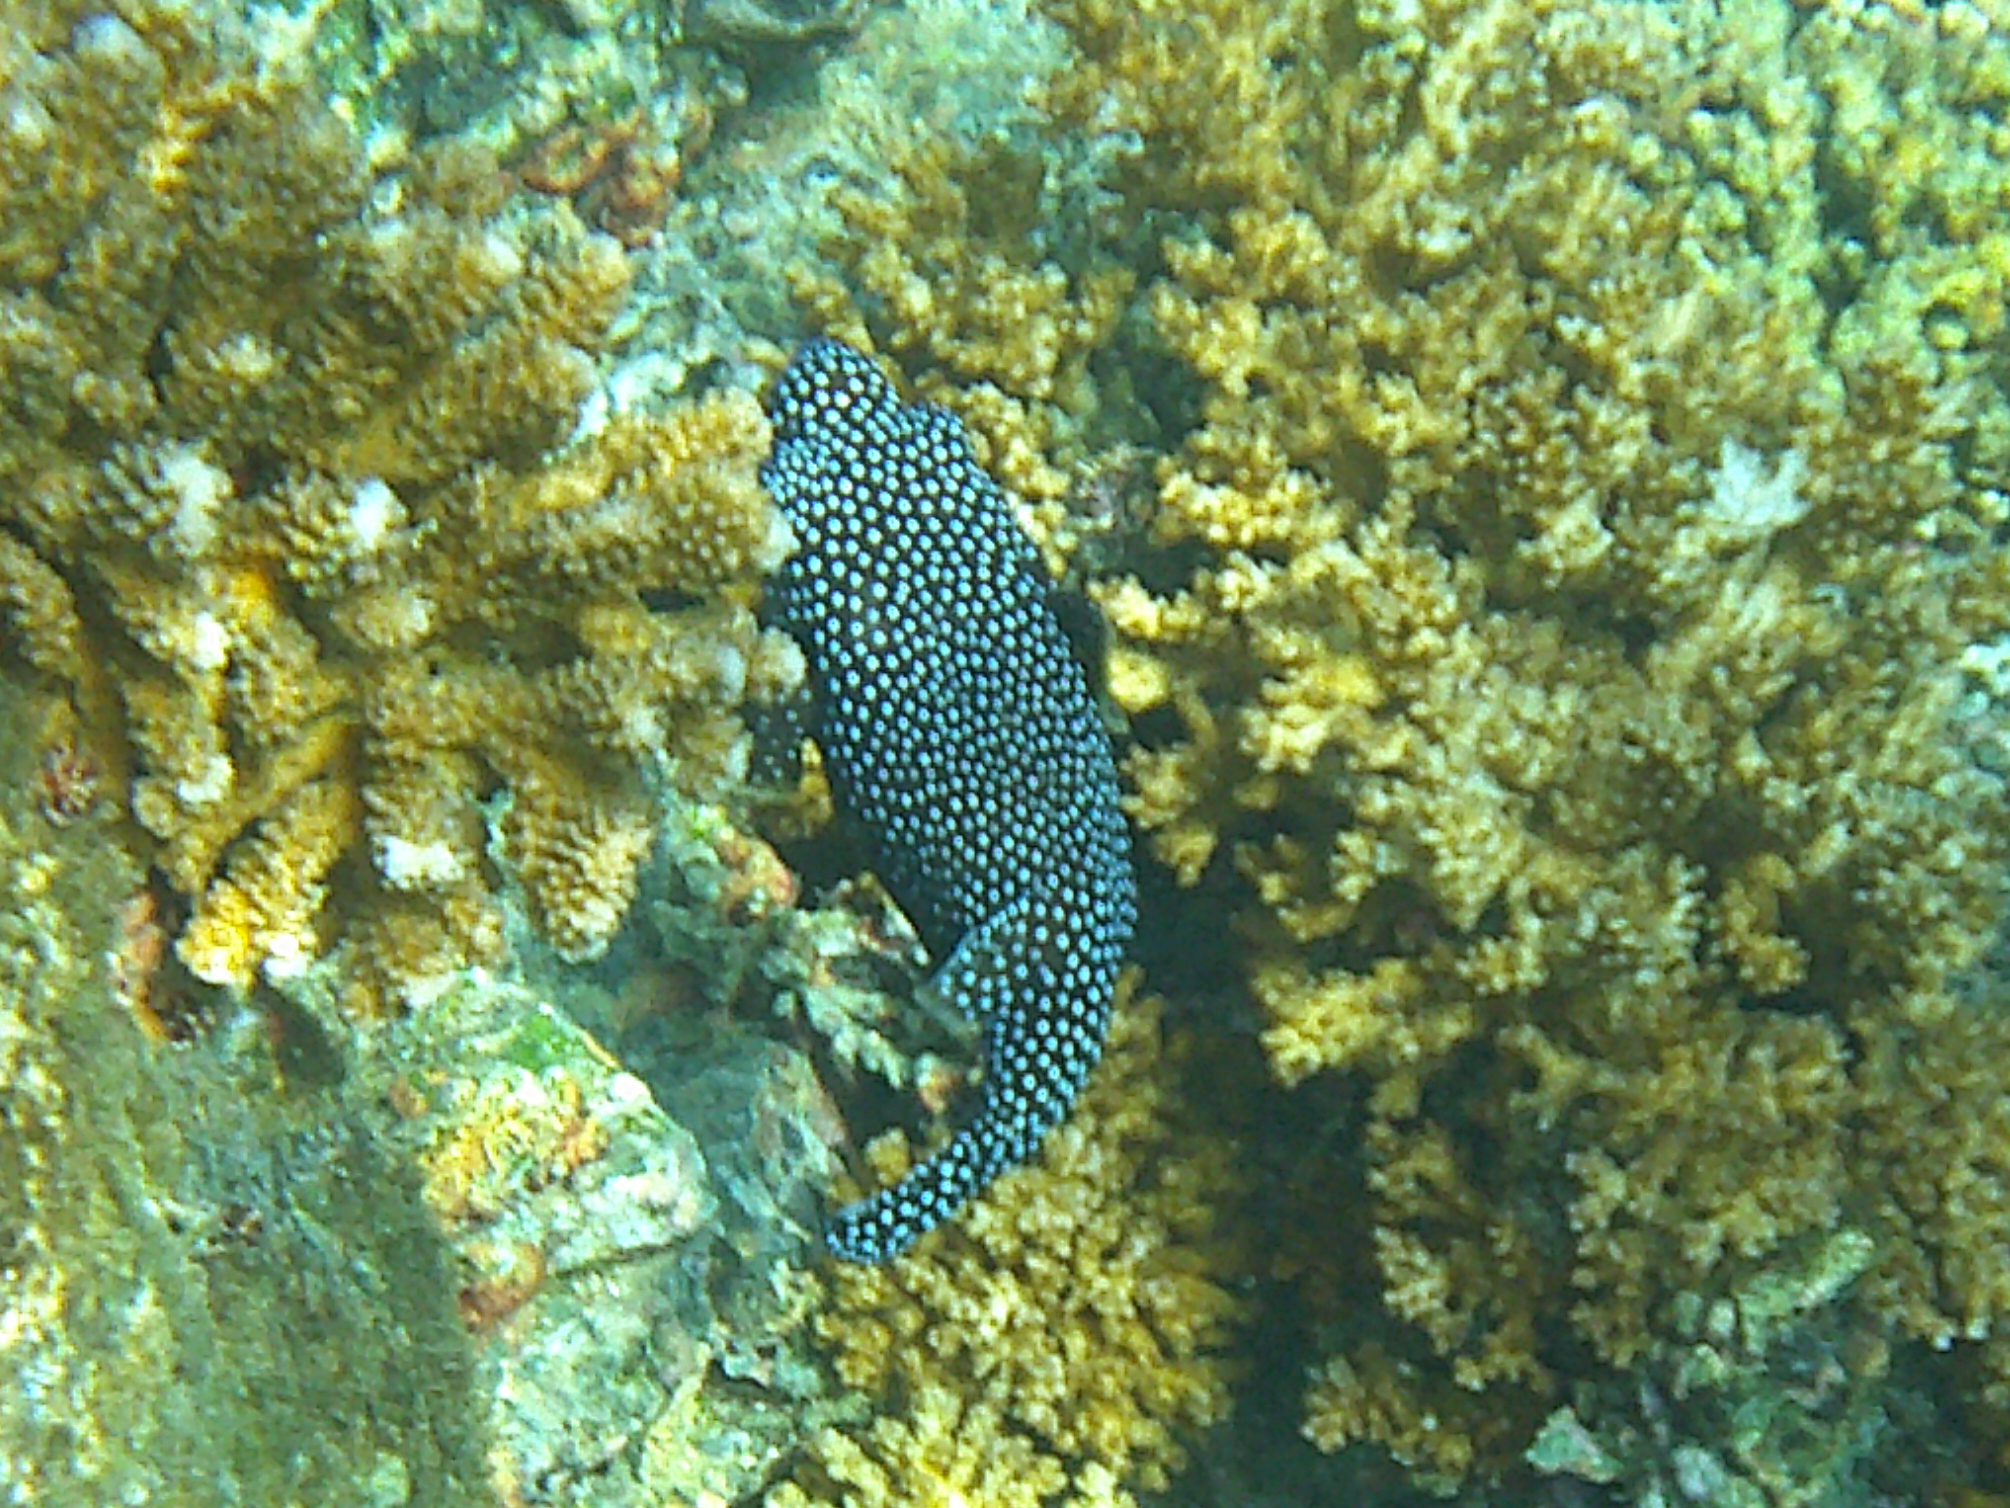
Arothron meleagris (Guineafowl Puffer)